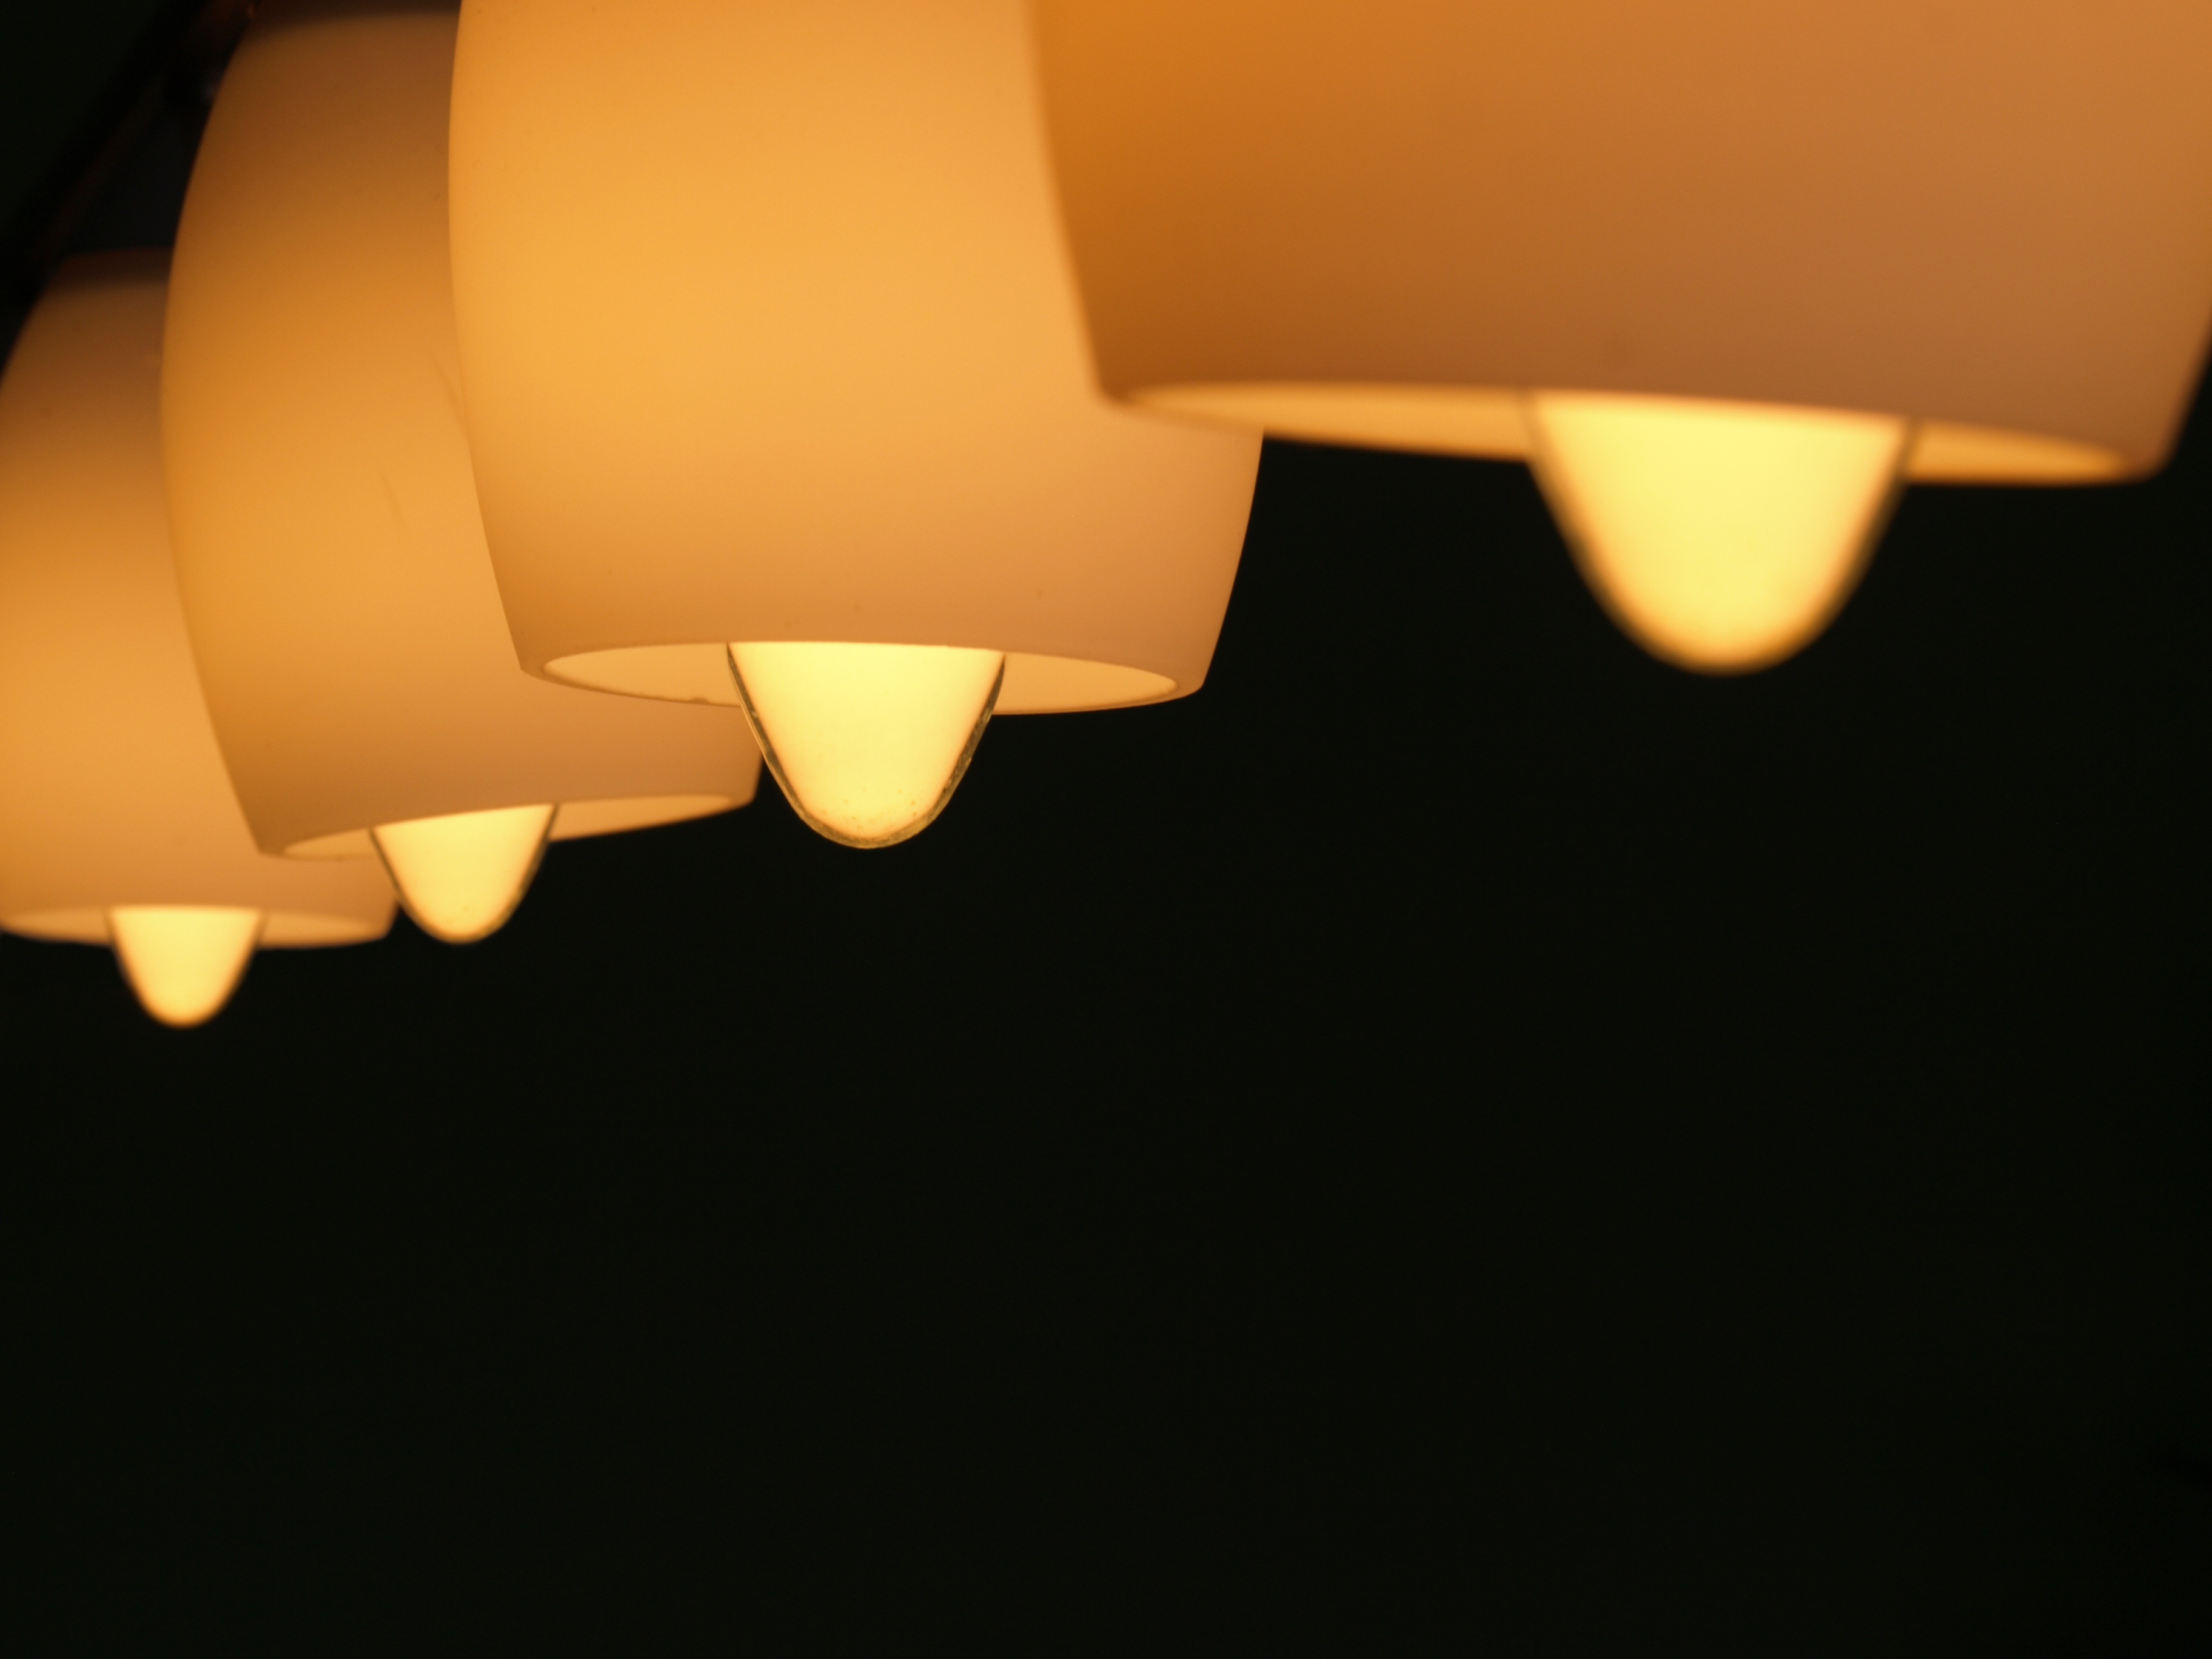
light, blur, home, aircraft, orange, line, vehicle, glow, lamp, black, room, yellow, lighting, lights, bulbs, light fixture, macro photography, light bulbs, home lighting